Hadzhi Dimitar

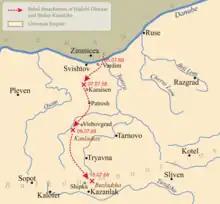
Actions of the rebel detachment of Hadzhi Dimitar and Stefan Karadzha in 1868.

Dimitar was born in Sliven (İslimiye), which was then part of the Ottoman Empire, to the family of the merchant Nikola Asenov and his wife Marinka Asenova. When he was two years old, his family went on a pilgrimage to Jerusalem, from which point onward, Dimitar was considered to be a hajji (хаджия). During Hadzhi Stavri's Uprising of 1862 Hadzhi Dimitar wandered through the Balkan Mountains with a band of revolutionaries for the whole summer.